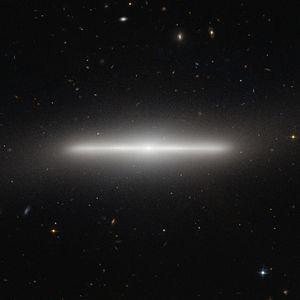
NGC 4452 est une galaxie lenticulaire vue par la tranche et située dans la constellation de la Vierge à environ 52 millions d'années-lumière de la Voie lactée. Elle a été découverte par l'astronome germano-britannique William Herschel en 1784.
En astronomie, le plan galactique est un plan situé au milieu de la zone où se trouve la plus grande partie des étoiles d'une galaxie de forme aplatie, comme le sont les galaxies spirales. Ce plan passe par le centre de masse de la galaxie.